La Monnaie

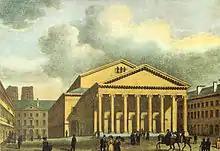
Painting of the second Theatre of La Monnaie,

As the most important French theatre of the newly established United Kingdom of the Netherlands, La Monnaie had national and international significance. The theatre came under the supervision of the City of Brussels, which had the right to appoint a director charged with its management. In this period, famous actors like François-Joseph Talma and singers like Maria Malibran performed at La Monnaie. The "Corps de Ballet" was reintroduced and came under the supervision of the dancer and choreographer Jean-Antoine Petipa, father of the famous Marius Petipa.